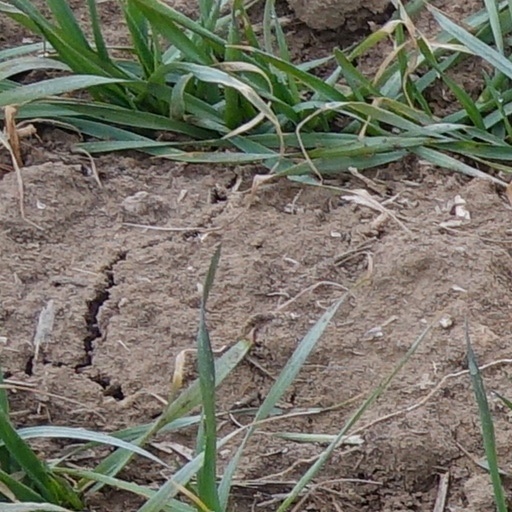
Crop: wheat